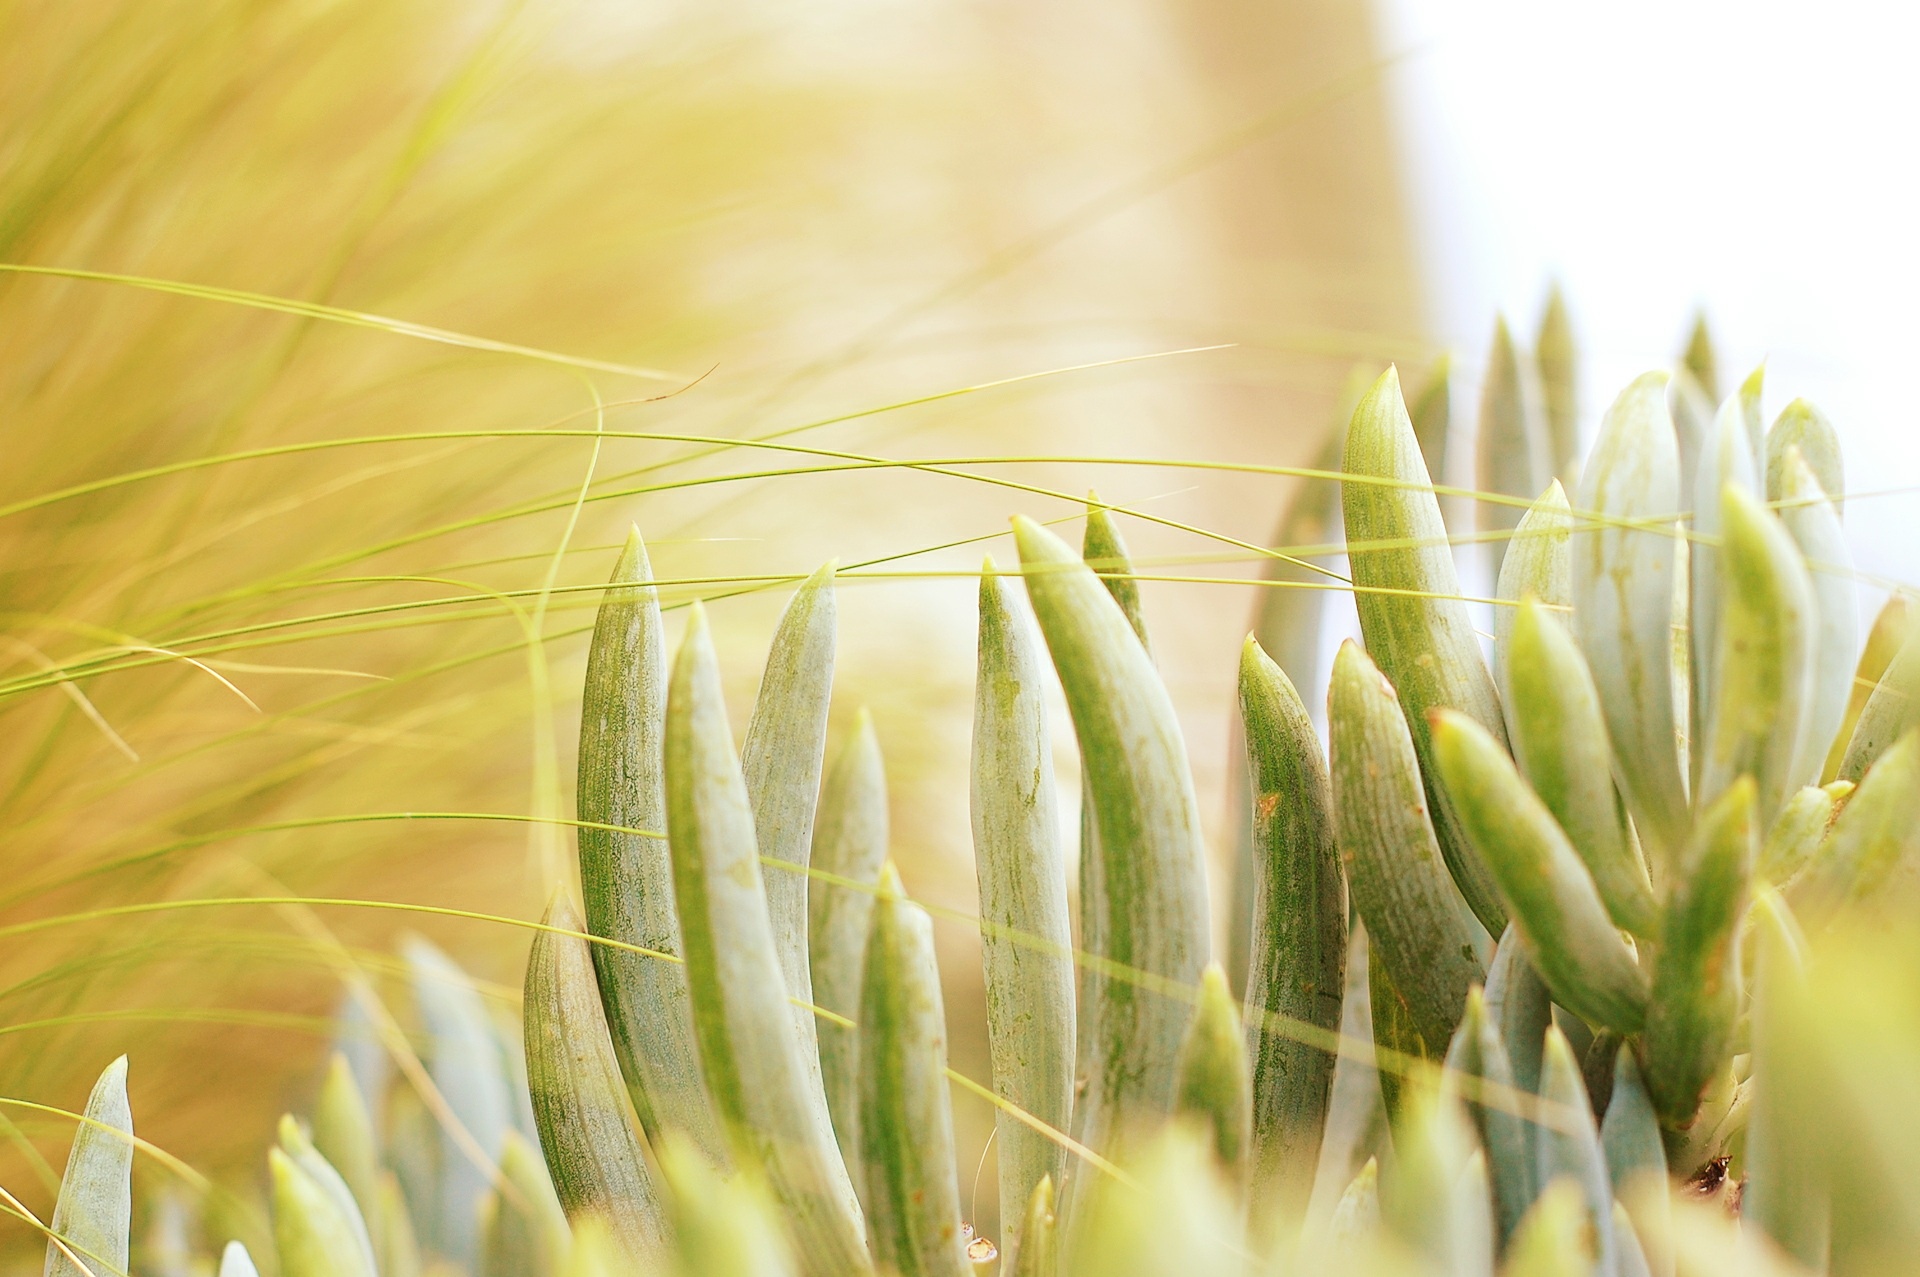
grass, branch, plant, field, photography, wheat, sunlight, leaf, flower, food, green, produce, crop, succulent, yellow, agriculture, garden, closeup, flora, close up, macro photography, flowering plant, grass family, plant stem, land plant